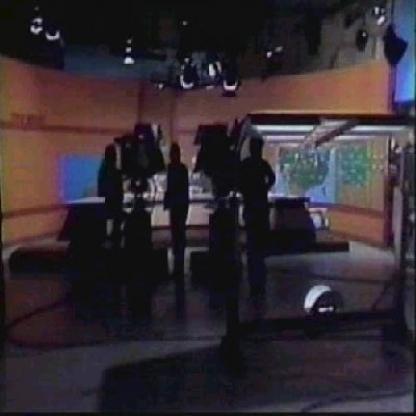
Scene: Indoor